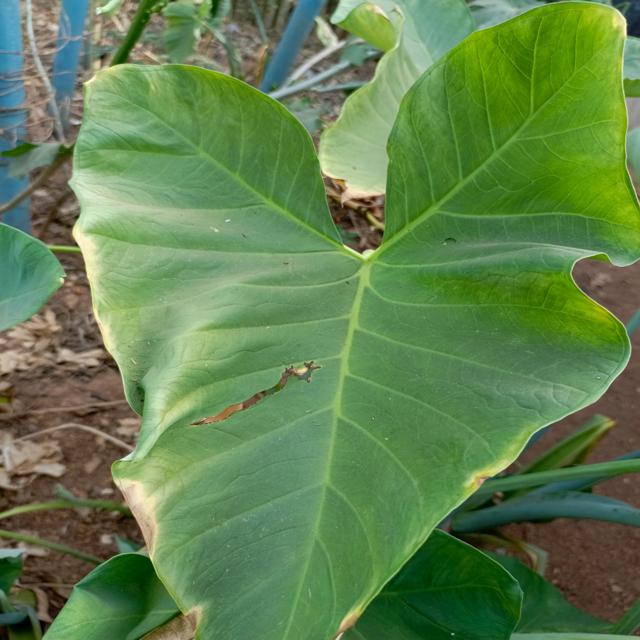
Label: Early_Blight